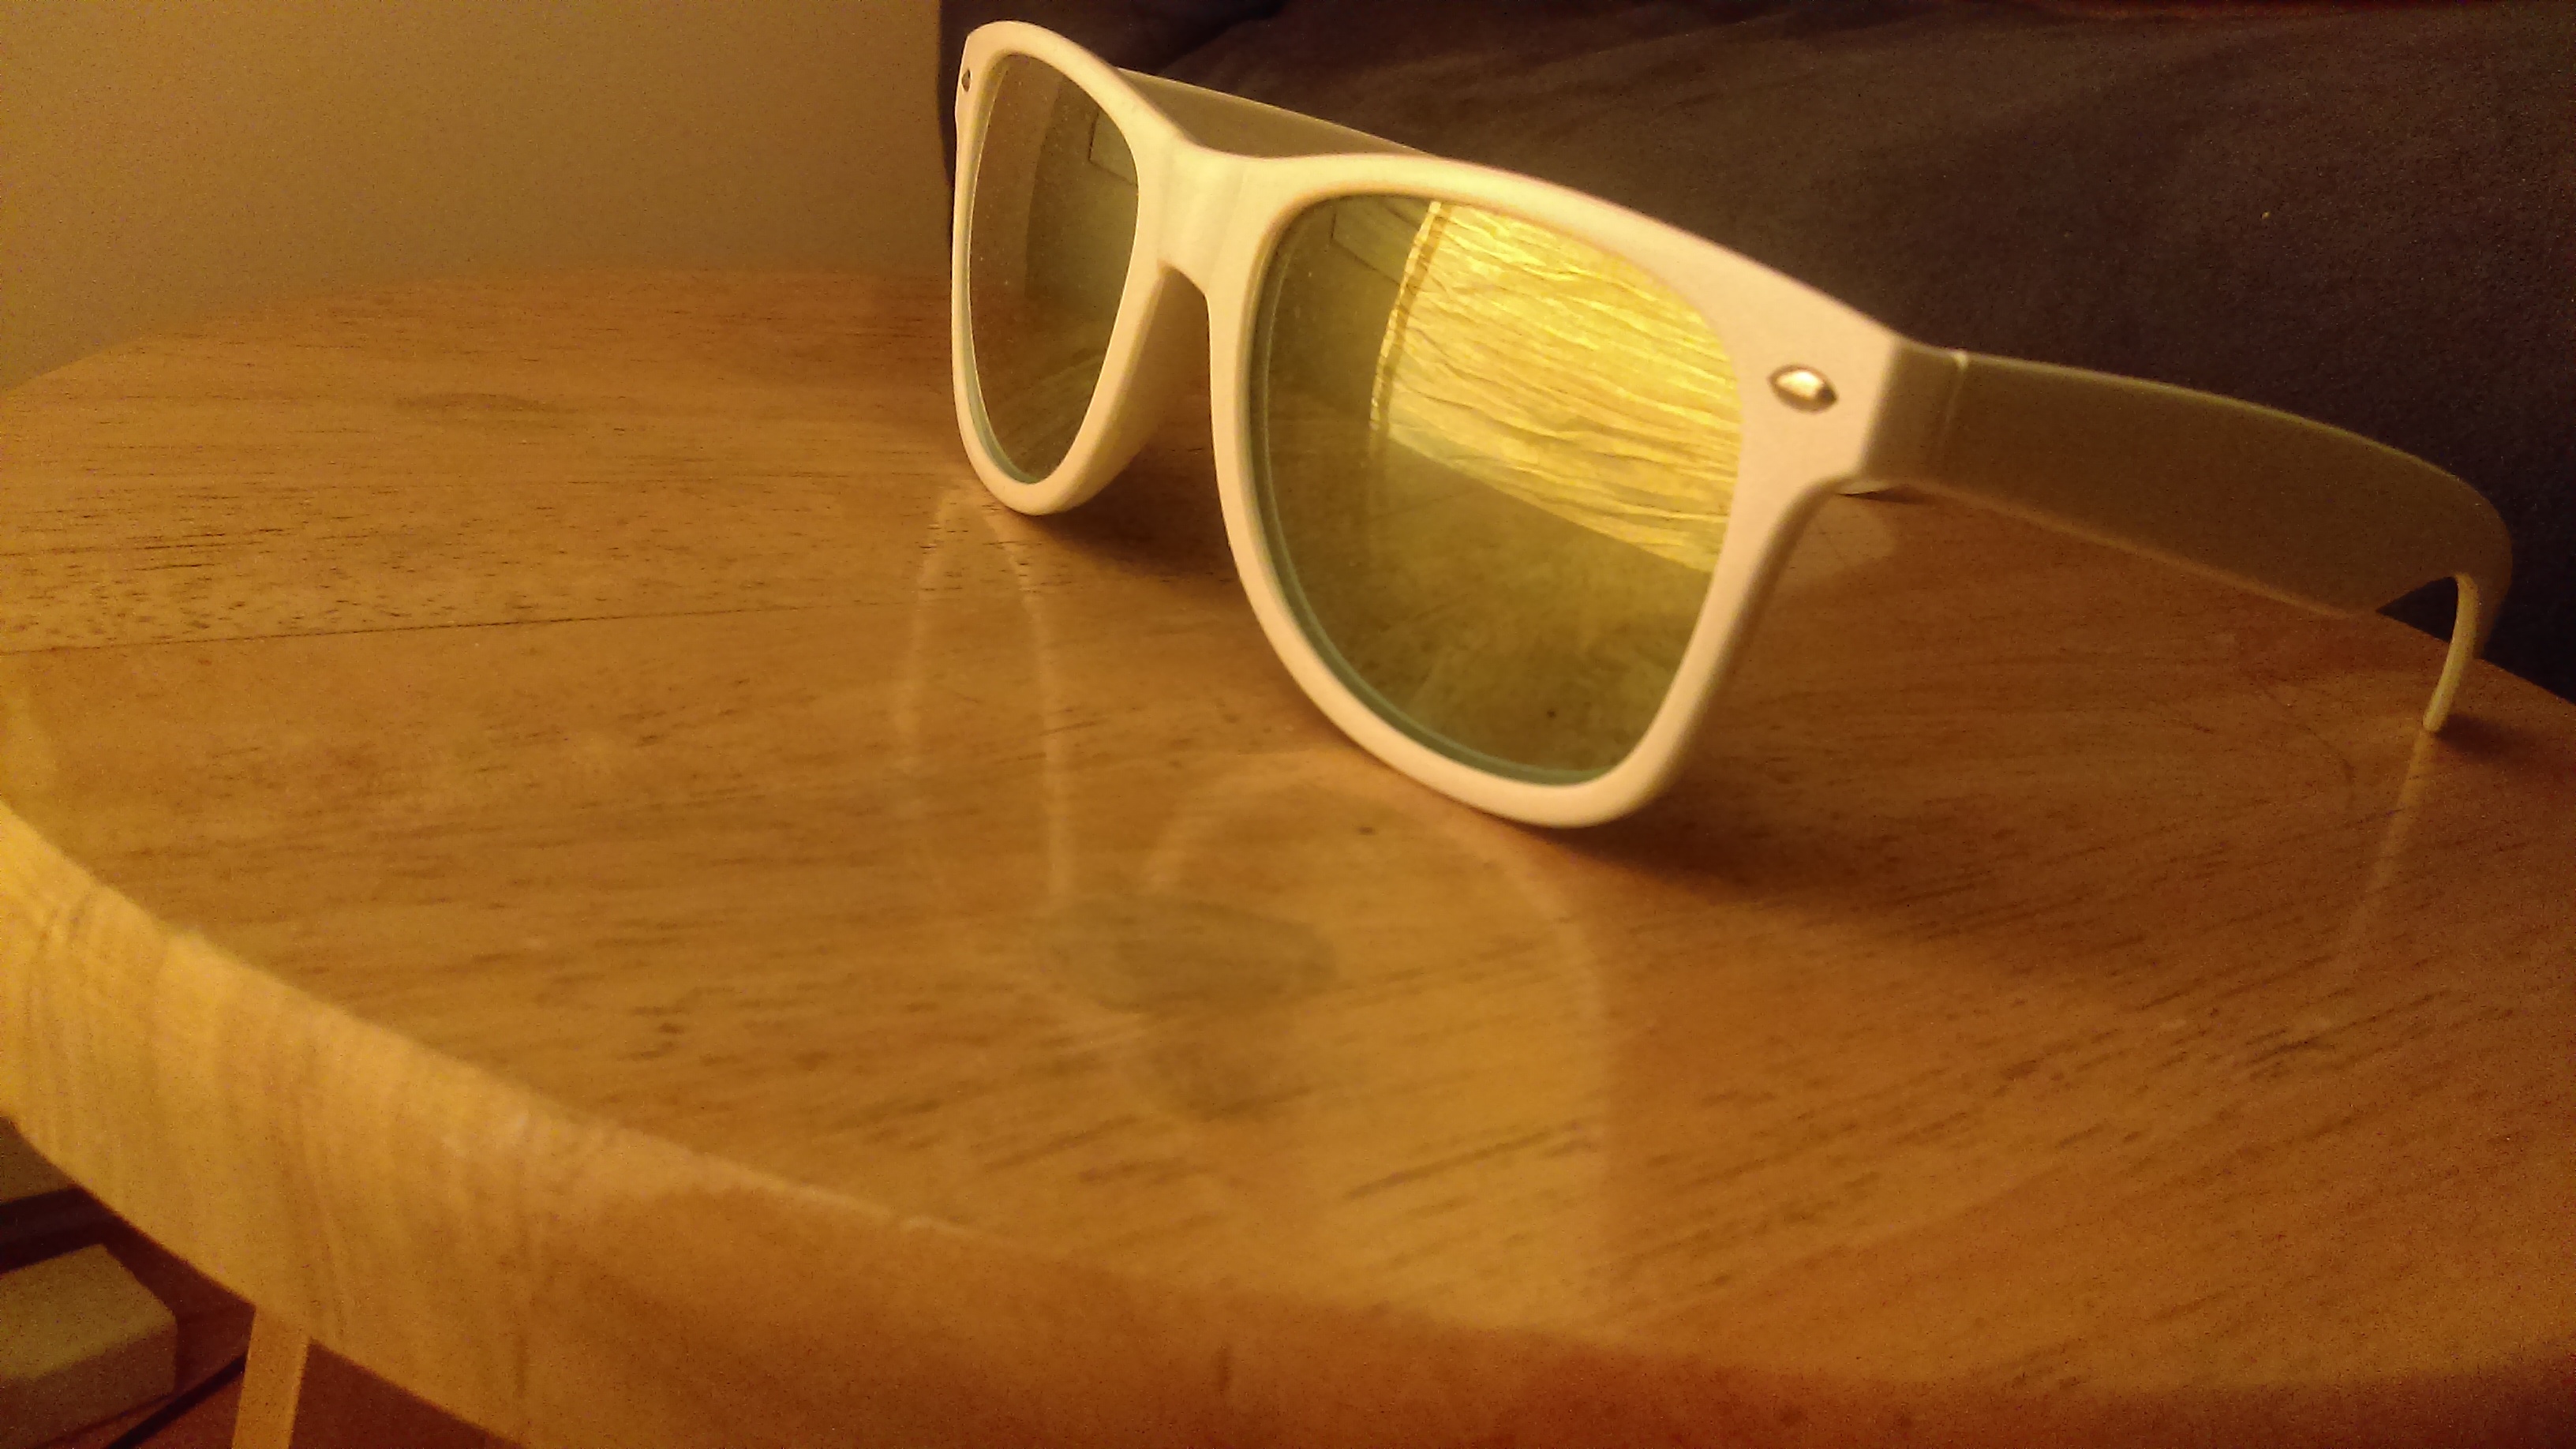
yellow, sunglasses, glasses, eyewear, vision care